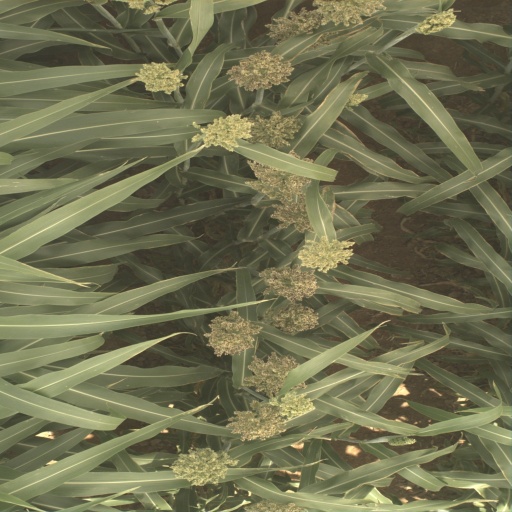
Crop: sorghum